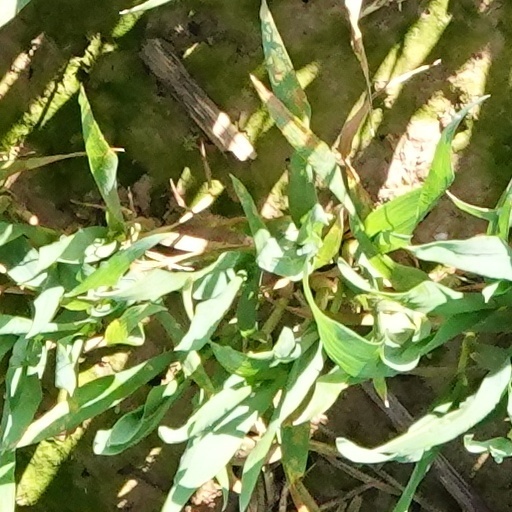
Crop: wheat